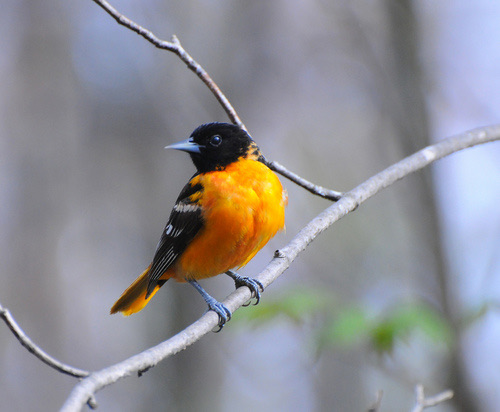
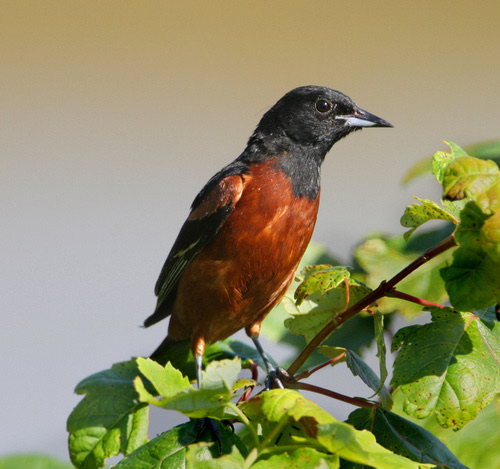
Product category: misc
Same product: yes